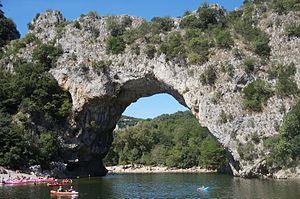
Le Pont d'Arc en Ardèche, début des gorges de l'Ardèche
Le pont d'Arc est une arche naturelle située dans le sud de la France en Ardèche, à 5 km de la ville de Vallon-Pont-d'Arc et situé à cheval sur les communes de Vallon-Pont-d'Arc et Labastide-de-Virac.